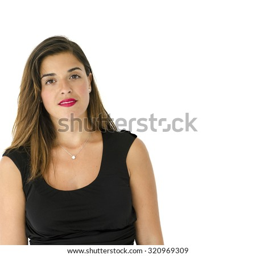
lovely caucasian young girl posing in front of the camera with long hair , black dress and simple make up